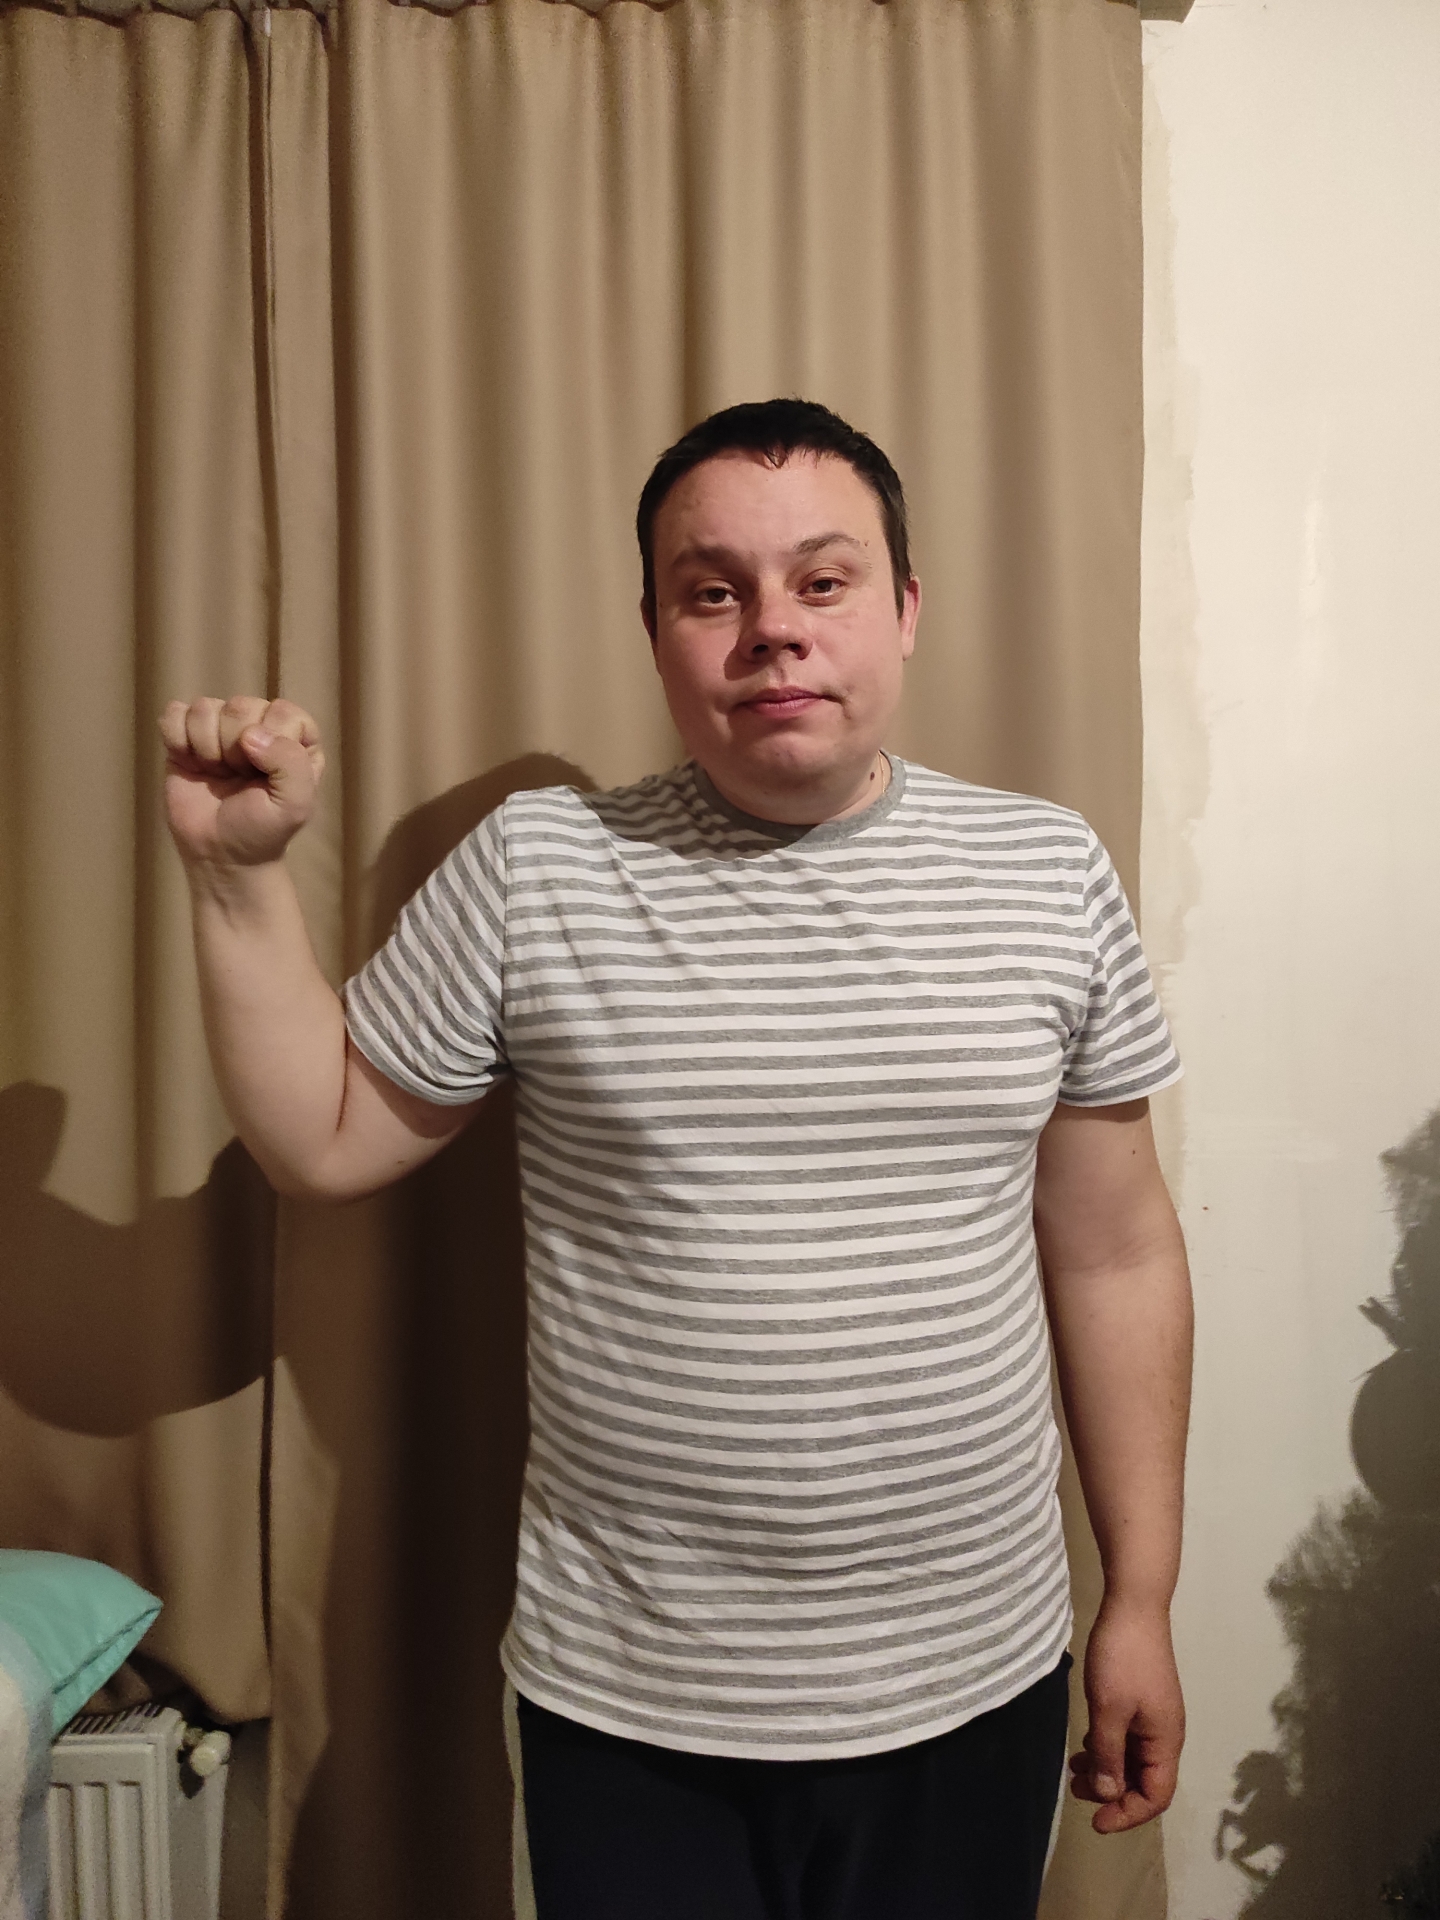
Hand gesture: fist